Homosexual behavior in animals

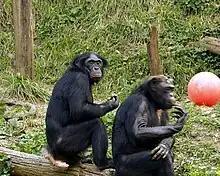
Two male bonobos

Mallards form male-female pairs only until the female lays eggs, at which time the male leaves the female. Mallards have rates of male-male sexual activity that are unusually high for birds, in some cases, as high as 19% of all pairs in a population. Kees Moeliker of the Natural History Museum Rotterdam has observed one male mallard engage in homosexual necrophilia.